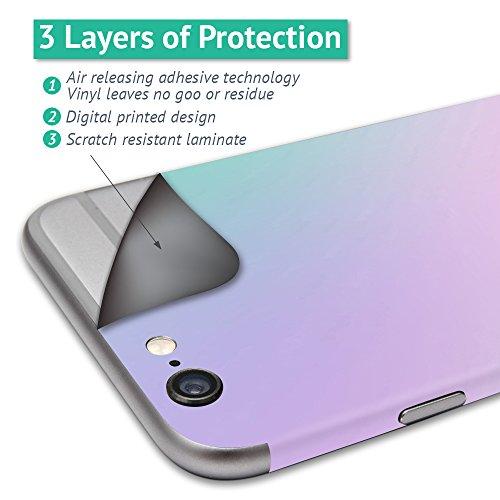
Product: MightySkins Skin Compatible with Parrot Bebop Quadcopter Drone wrap Cover Sticker Skins Blue Camo
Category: Toys & Games | Hobbies | Remote & App Controlled Vehicles & Parts | Remote & App Controlled Vehicle Parts
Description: Great Condition.
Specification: ProductDimensions:17x1x11inches|ItemWeight:0.16ounces|ShippingWeight:1pounds|ASIN:B01AWW1GT4|Itemmodelnumber:PABEBOP-BlueCamo